Sammlung für Völkerkunde

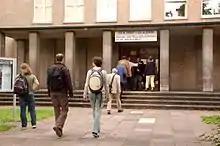
Sammlung für Völkerkunde, Göttingen (2007)

The Sammlung für Völkerkunde (German for "Ethnological Collection") at the Institute of Cultural and Social Anthropology of the University of Göttingen is one of Germany's most important ethnological collections. The museum was founded around 1780 and revived around 1930, and is now funded by the state of Lower Saxony.